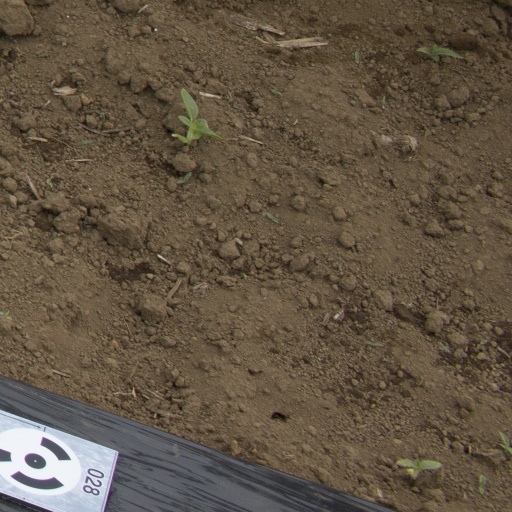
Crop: Jerusalem artichoke